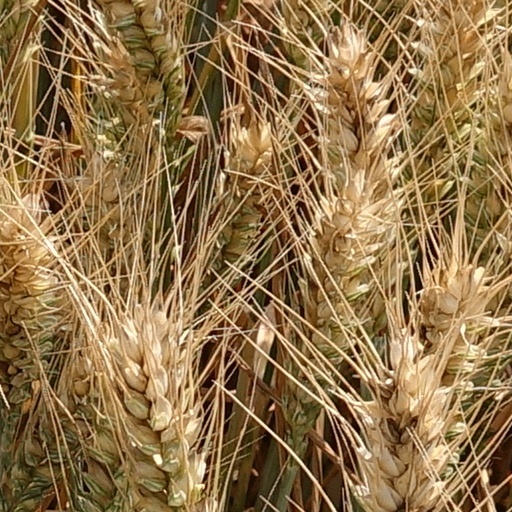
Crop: wheat